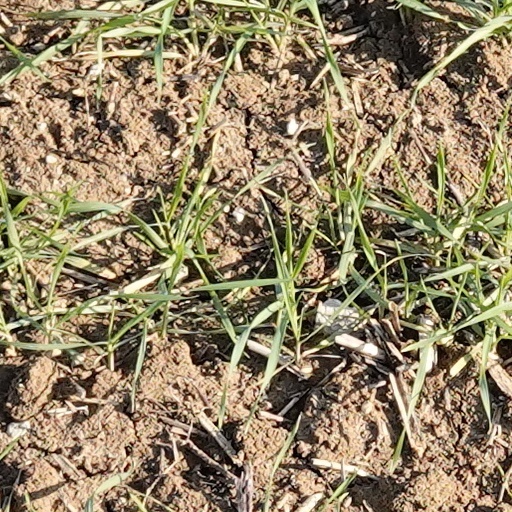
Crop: wheat